Naumburg Cathedral and the High Medieval Cultural Landscape of the Rivers Saale and Unstrut

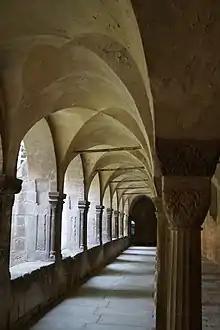
Monastery Pforta

Pforta Monastery was founded around 1132 on the initiative of bishop Udo I of Naumburg. It received only a very modest endowment of the order In order to be self-sufficient, it was located in the flood plain on the right bank of the Saale River to ensure sufficient water supply.The monks cultivated previous wetland areas and the monastery became soon one of the wealthiest and most influential monasteries throughout Central Germany for 400 years before it was closed in the course of the Reformation.